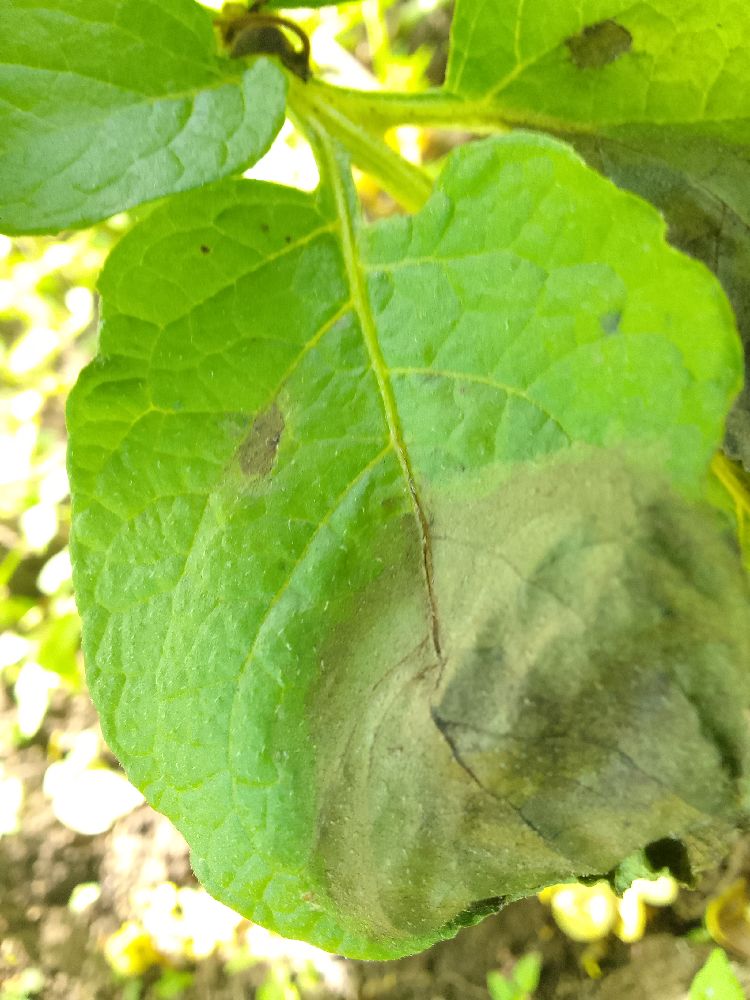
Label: Late blight